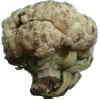
Label: Cauliflower 1